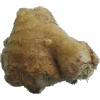
Label: ginger_root